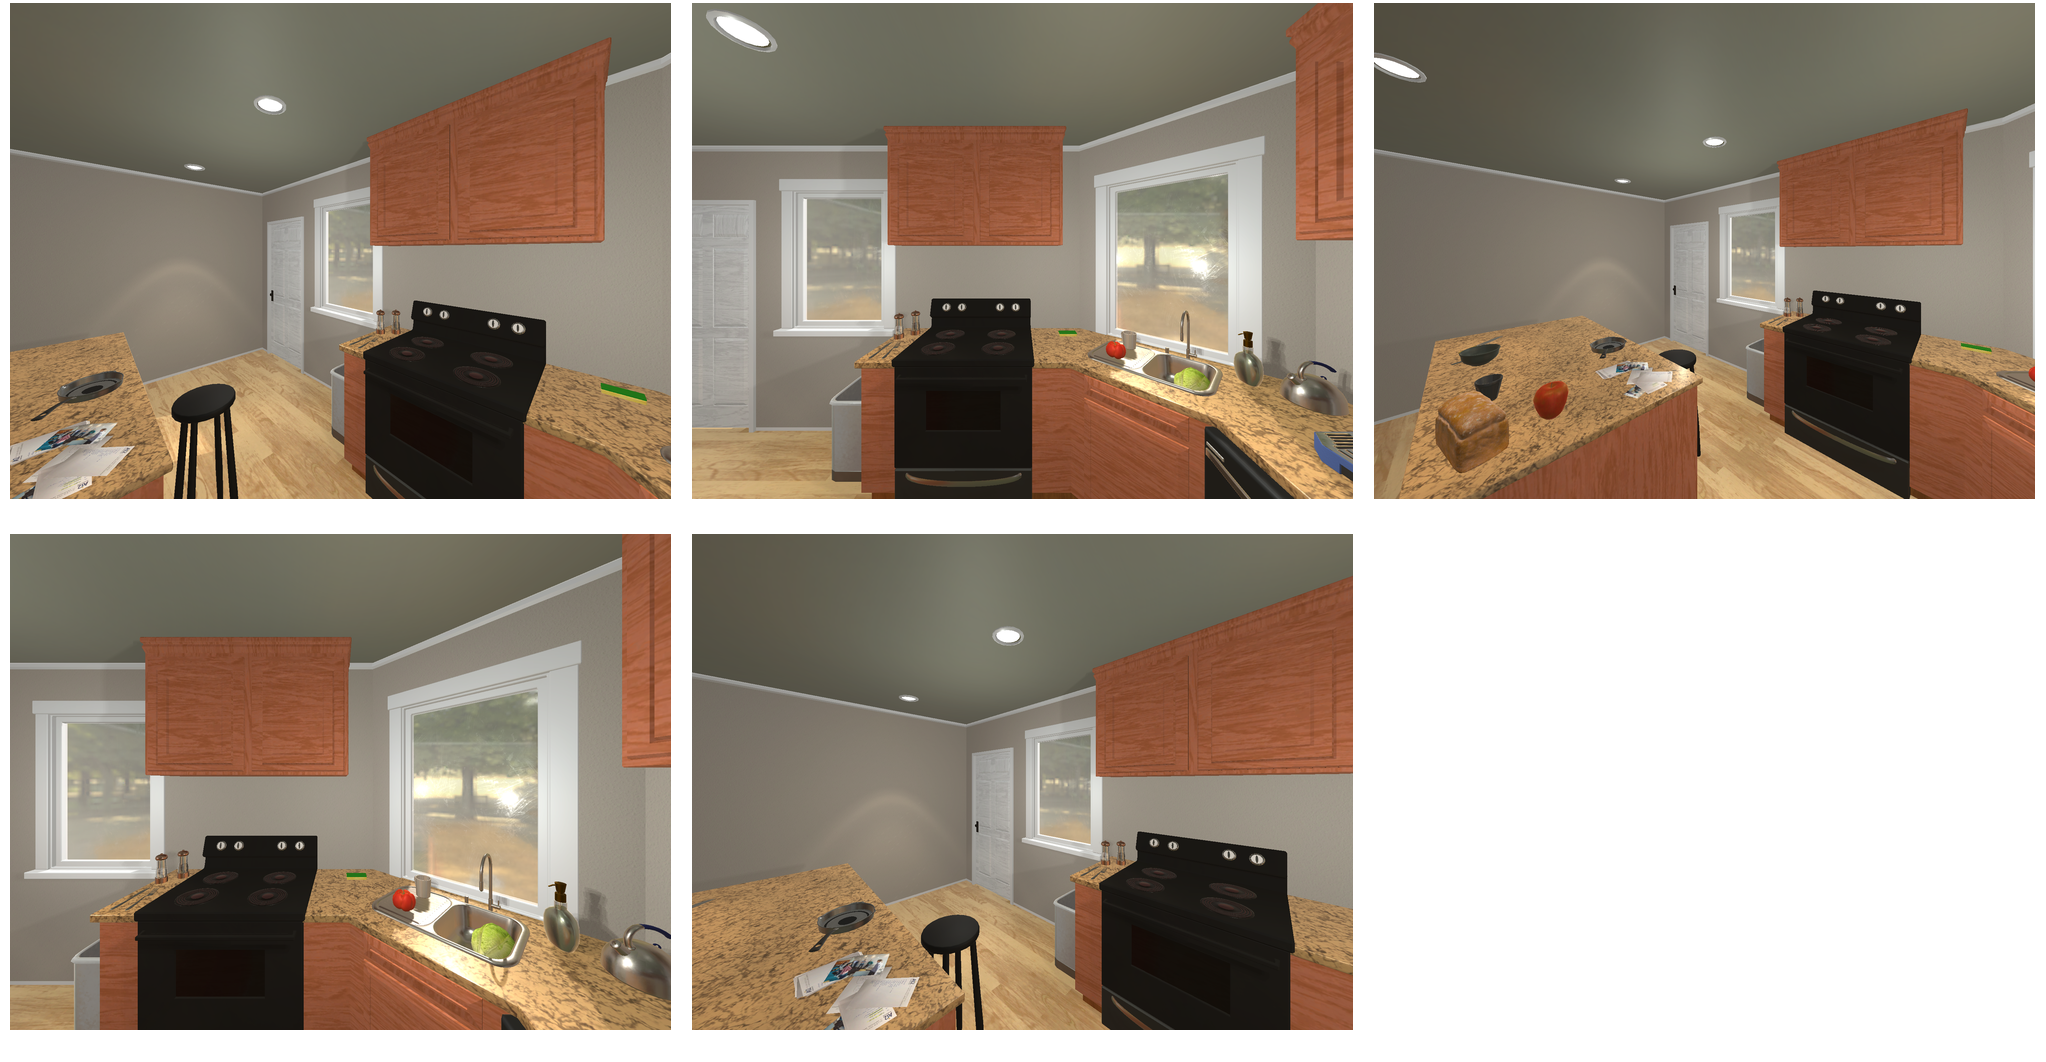Task instruction: Turn on the stove burners.
Answer: {"task_instruction": "Turn on the stove burners.", "nodes": ["stove knob1", "stove knob2", "stove knob3", "stove knob4", "stove burner1", "stove burner2", "stove burner3", "stove burner4"], "edges": [{"functional_relationship": "adjust", "object1": "stove knob1", "object2": "stove burner1", "spatial_relations": ["in_front_of", "close"], "is_touching": false}, {"functional_relationship": "adjust", "object1": "stove knob2", "object2": "stove burner2", "spatial_relations": ["in_front_of", "close"], "is_touching": false}, {"functional_relationship": "adjust", "object1": "stove knob3", "object2": "stove burner3", "spatial_relations": ["in_front_of", "close"], "is_touching": false}, {"functional_relationship": "adjust", "object1": "stove knob4", "object2": "stove burner4", "spatial_relations": ["in_front_of", "close"], "is_touching": false}], "action_type": "rotate", "function_type": "device_control"}